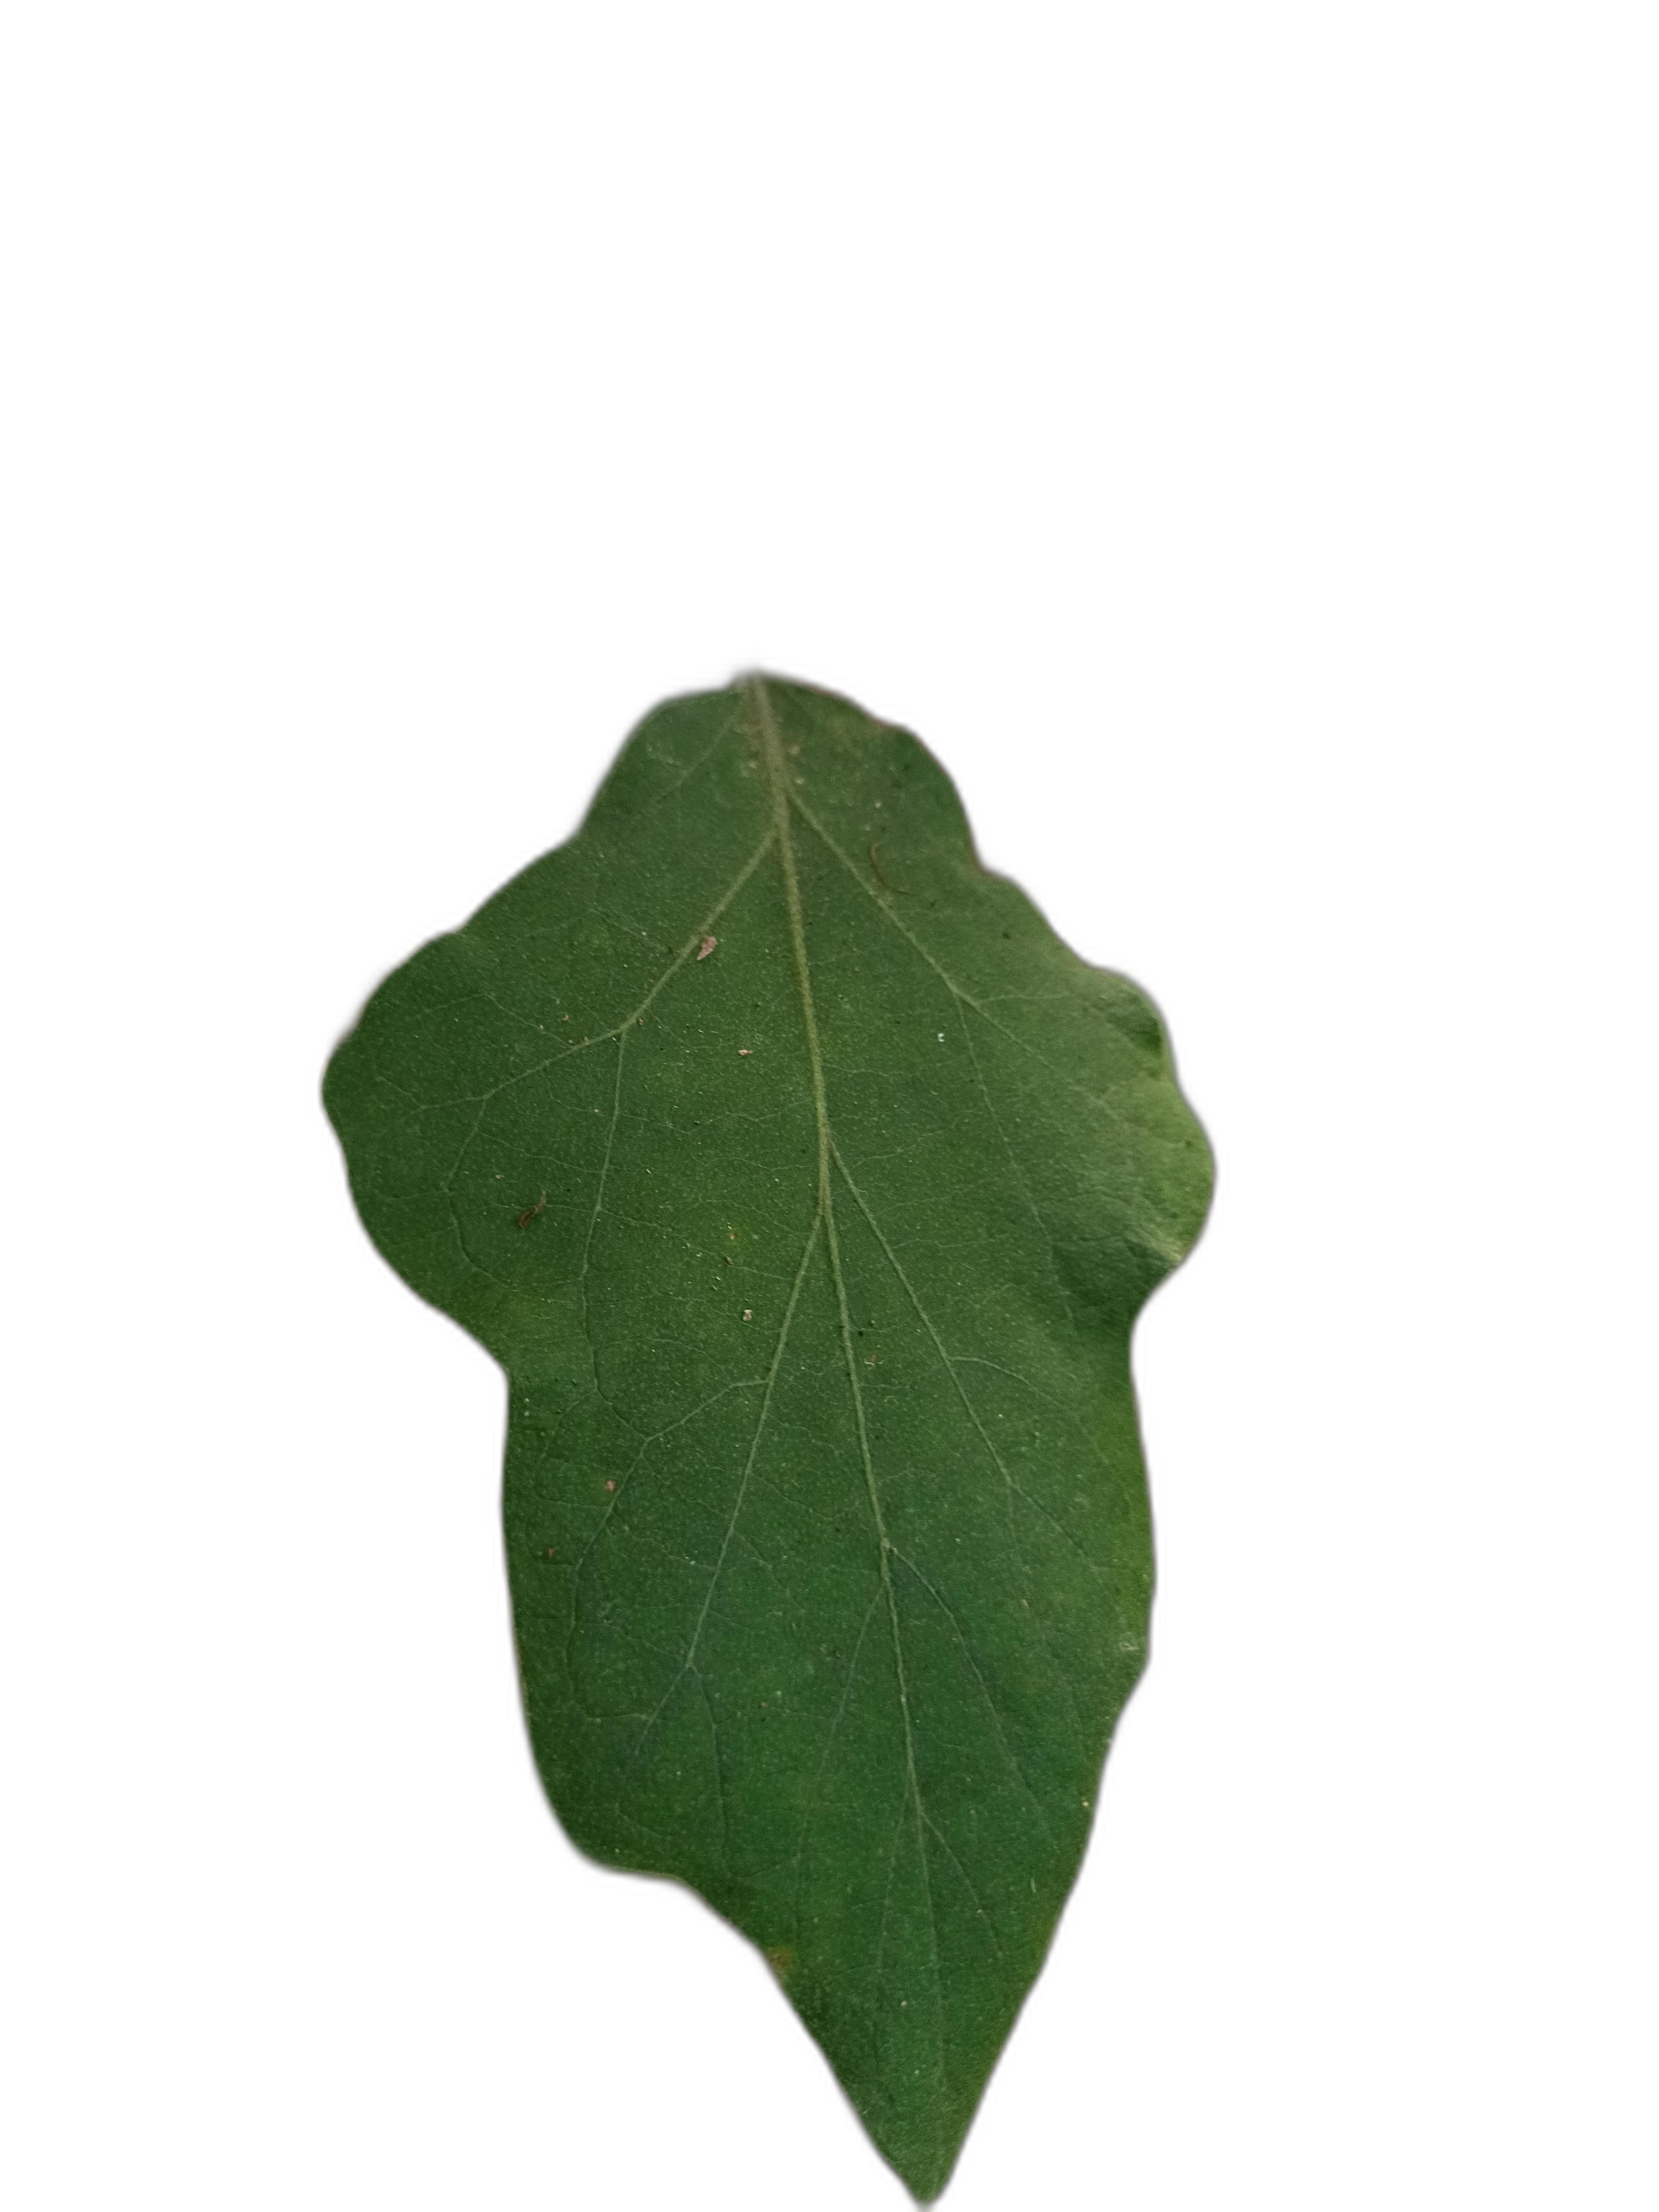
Label: Healthy Leaf